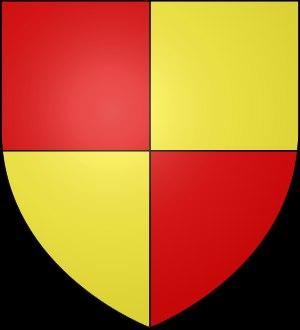
La seigneurie de Chantilly comprend le château du même nom, la ville et le domaine qui l'environnent. Plusieurs familles se sont succédé à sa tête. La succession se fait par le fils aîné sauf précision.